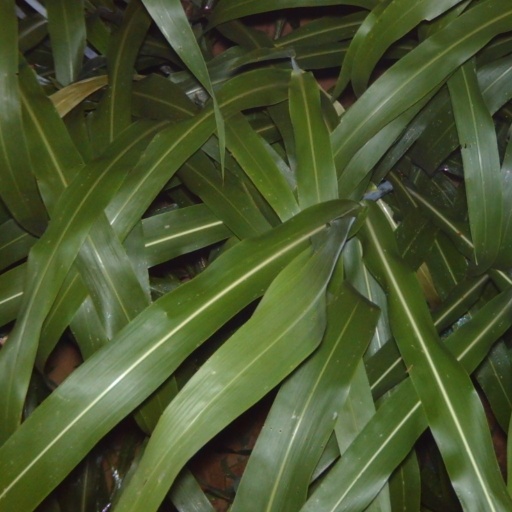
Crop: sorghum